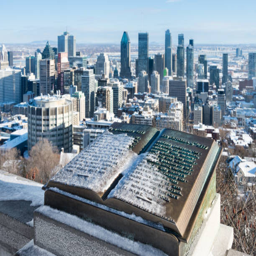
a city and plaque of explorer located at the summit in winter